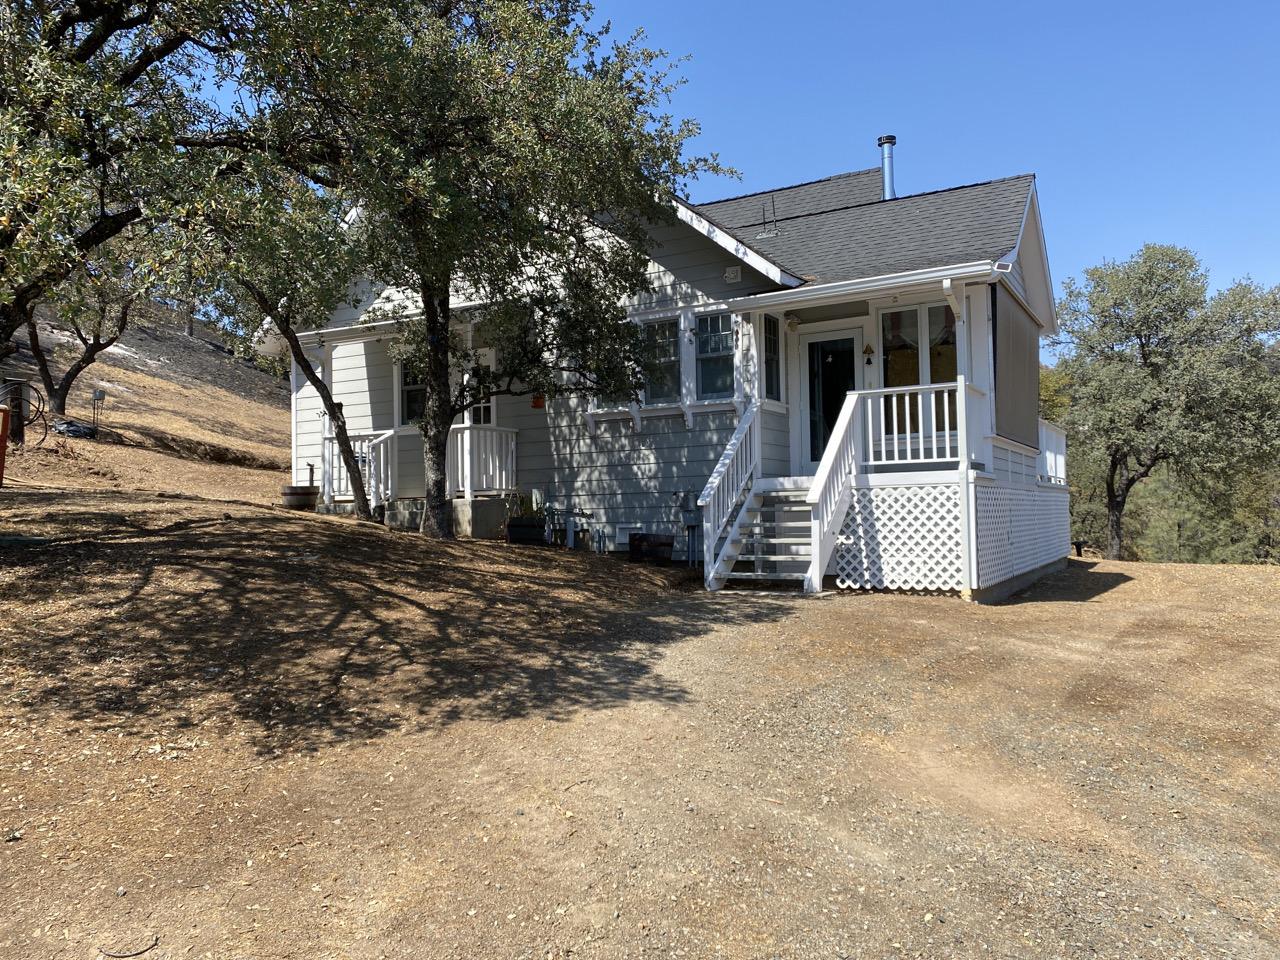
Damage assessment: no_damage